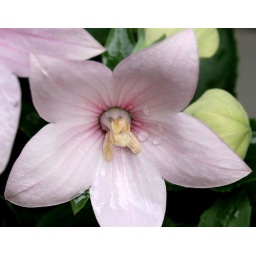
Lovely pink flowers in the rain